Stereo camera

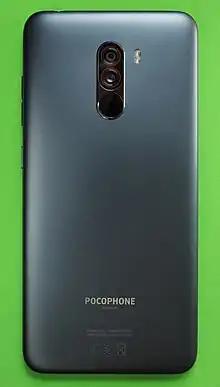
Dual camera of smartphone Xiaomi Pocophone F1

Modern low cost digital cameras, and even DSLR cameras, can be mounted in pairs, with both triggered simultaneously. For nonmoving images this can be done by pressing both camera actuating buttons simultaneously, but this is not sufficiently accurate for moving objects. Certain camera models can accept modified programming from an image chip, and the software to trigger a slave camera from a master has been developed as open source software. A popular example of this technology is in the Samsung Galaxy S4, which allows photo capture simultaneously.